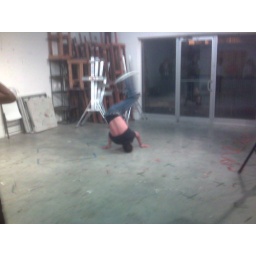
Impromptu male v female dance off in back room of Art League opening